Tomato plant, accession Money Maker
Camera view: horizontal (90 deg, fisheye); turntable rotation: 330 degrees
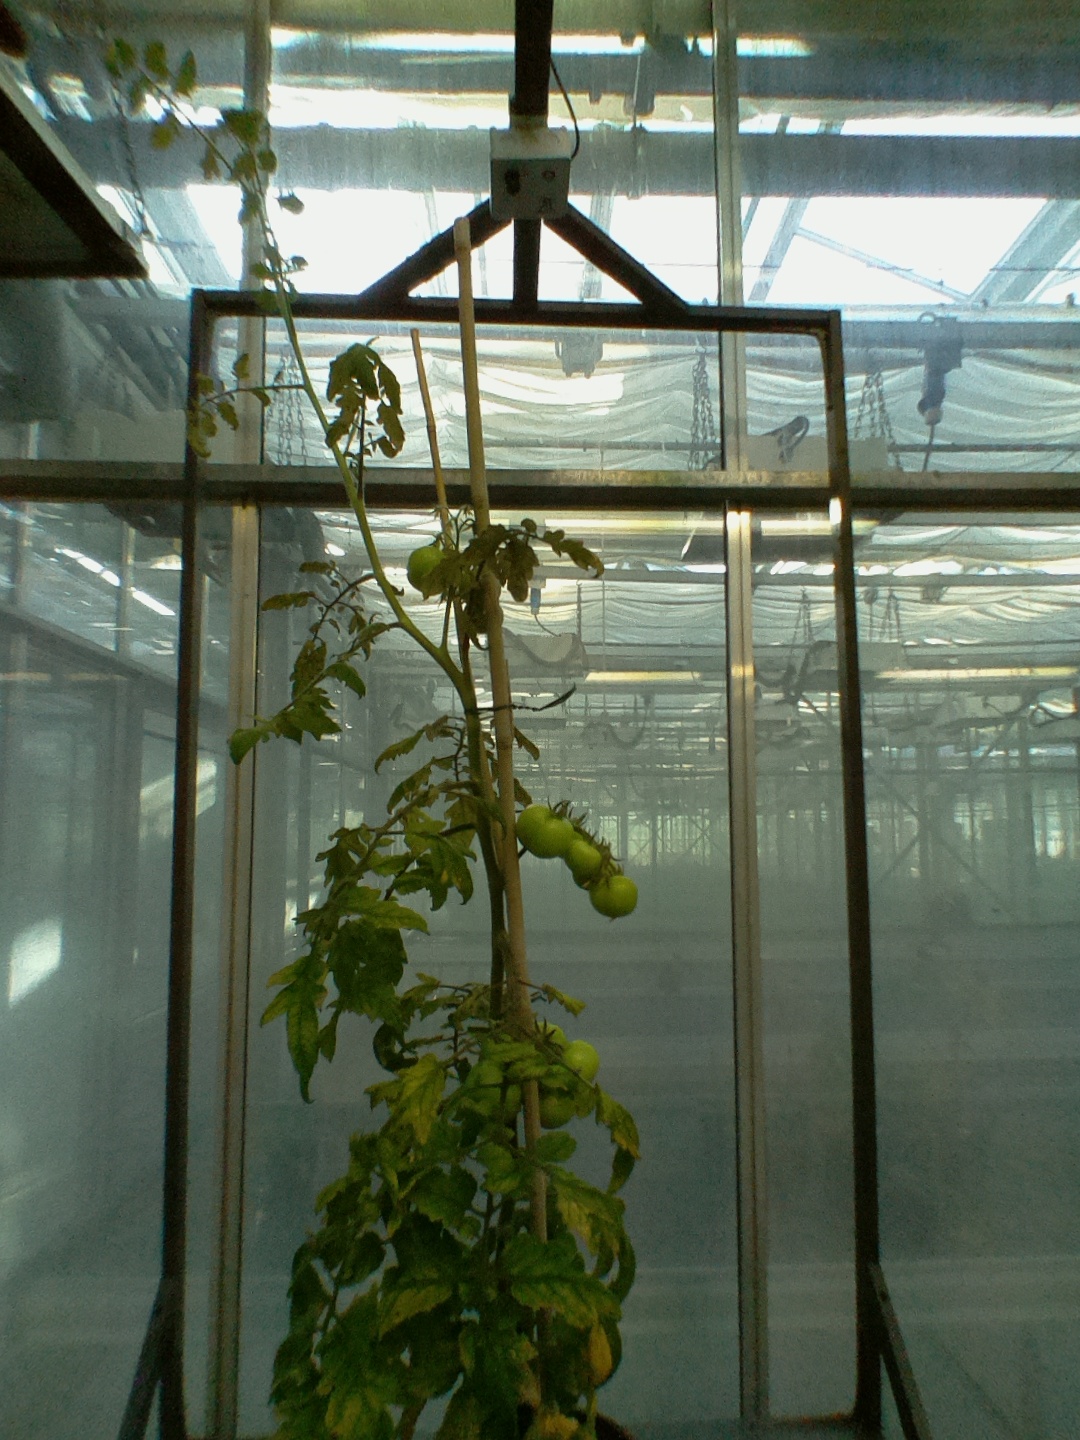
BBCH growth stage 78: 80% -90% of final fruit size